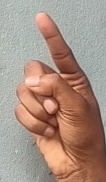
ASL sign: Z